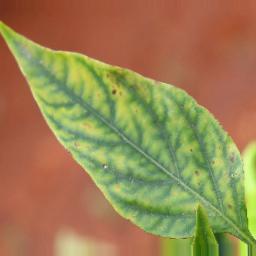
Label: nutritional